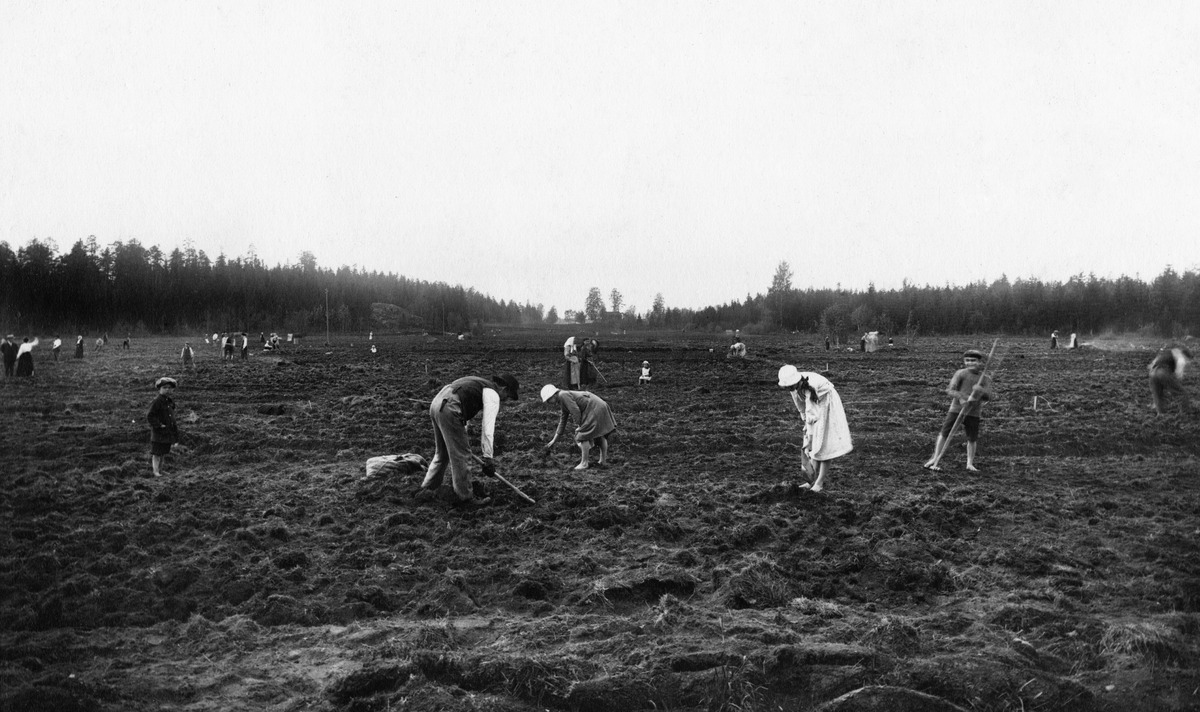
Kumtähden sunnuntaipalstoja
sisällön kuvaus: Kumtähden sunnuntaipalstoja. Elannon kokoelma. mustavalkoinen
Kuvaaja: Sundström, Eric, valokuvaaja
Ajankohta: kuvausaika 1910 - 1920 -luku
Paikka: Suomi, Uusimaa, Helsinki, Kumpula Helsinki, Kumtähti
Aiheet: Osuusliike Elanto, maataloustyö, maatalous, työ, lapset, Kaupunkiruokaa-näyttely